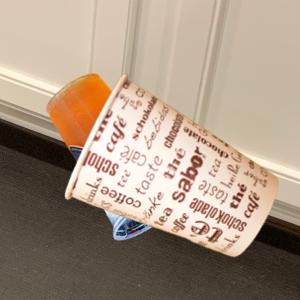
Label: cups